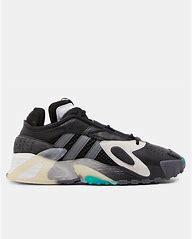
Brand: adidas
Model: originals Adidas Originals Streetball